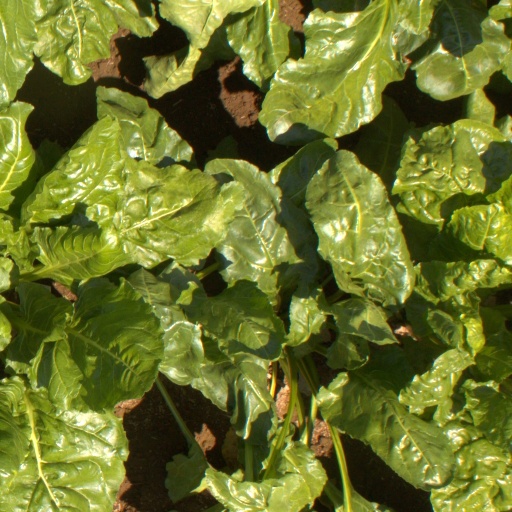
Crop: sugar beet